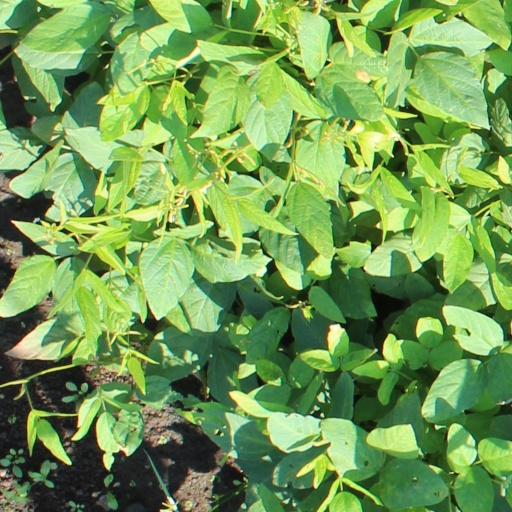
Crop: soybean